Zemst-Laar

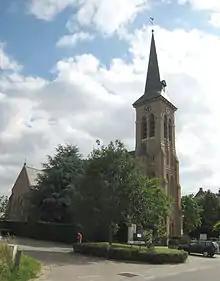
Church of St Engelbert and St Bernard, Laar

Zemst-Laar or Laar is a village in Flemish Brabant, Belgium. It is part of the municipality of Zemst.